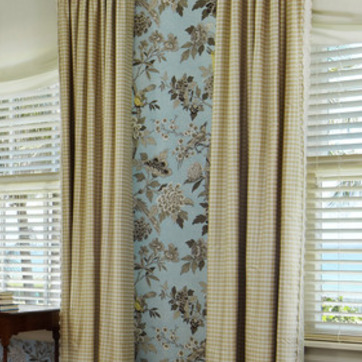
Material: wallpaper